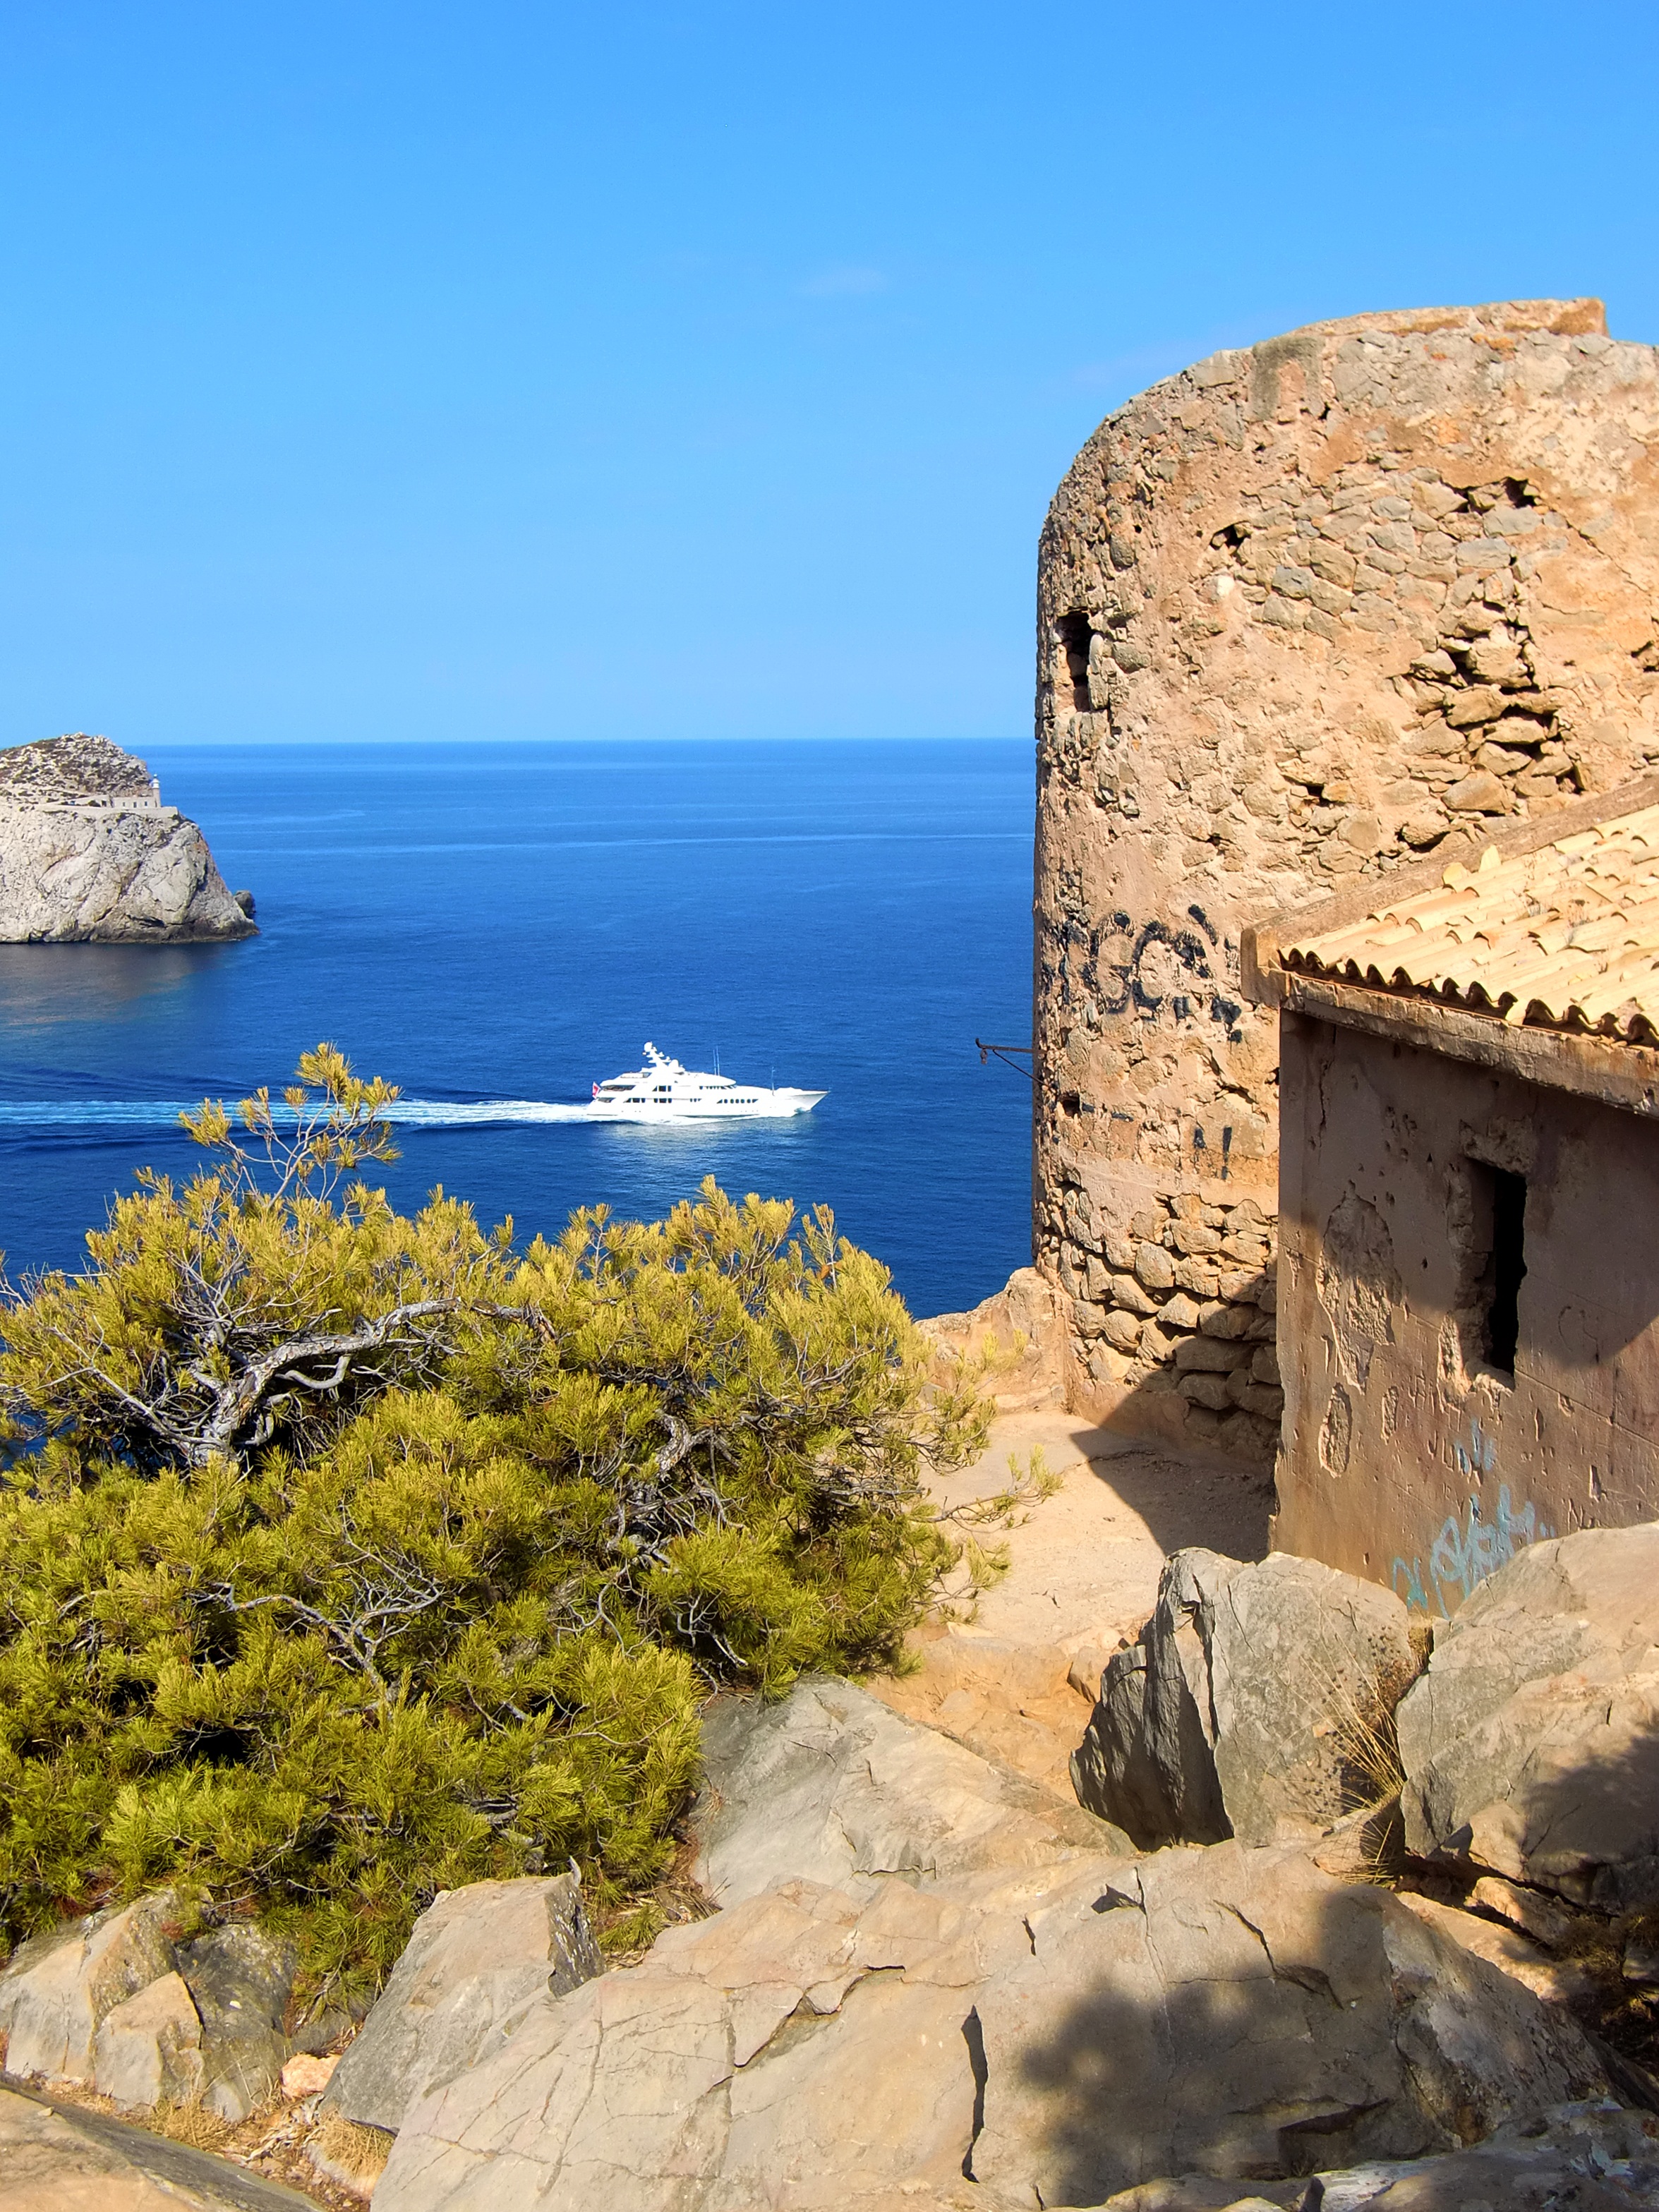
landscape, sea, coast, rock, ocean, architecture, building, stone, vacation, cliff, tower, fortification, tourism, terrain, fortress, geology, ruins, mallorca, protection, historically, cape, defense, watchtower, ward, defend, cala en basset, defense system, ancient history